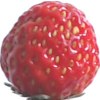
Label: strawberry